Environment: real
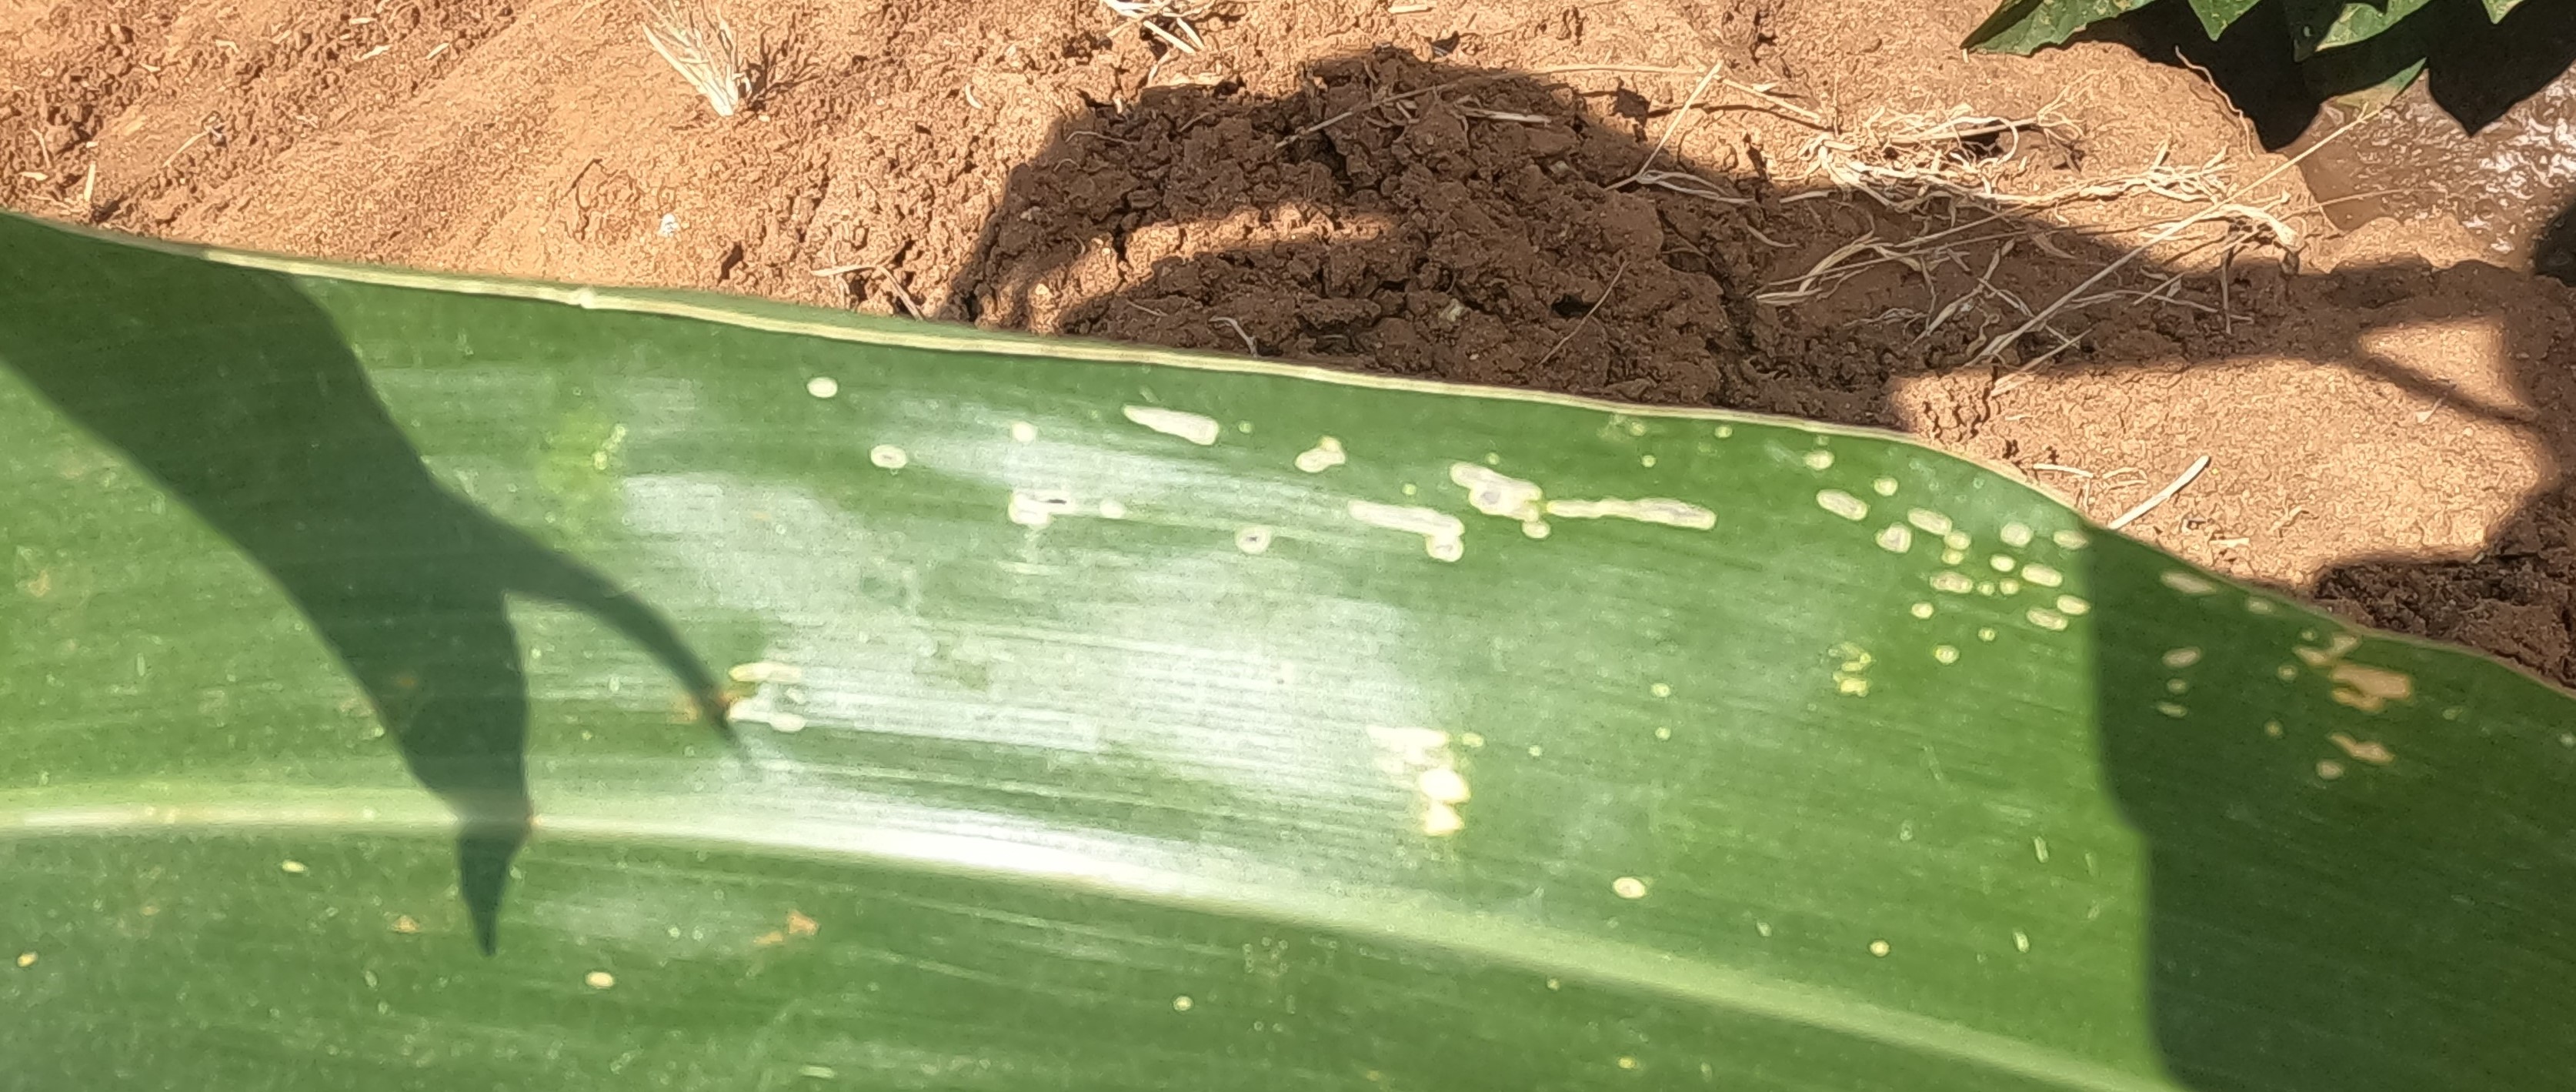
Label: fall_armyworm